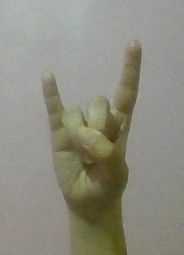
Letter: la